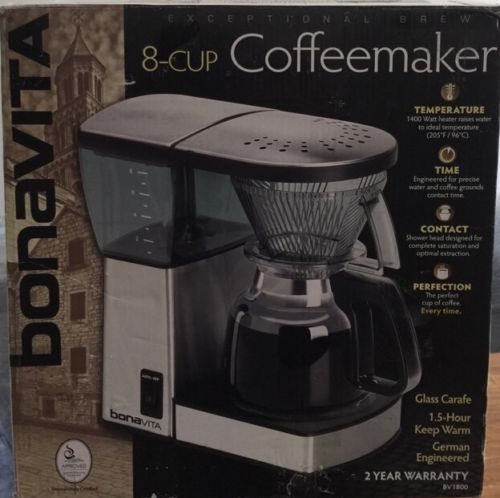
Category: coffee maker